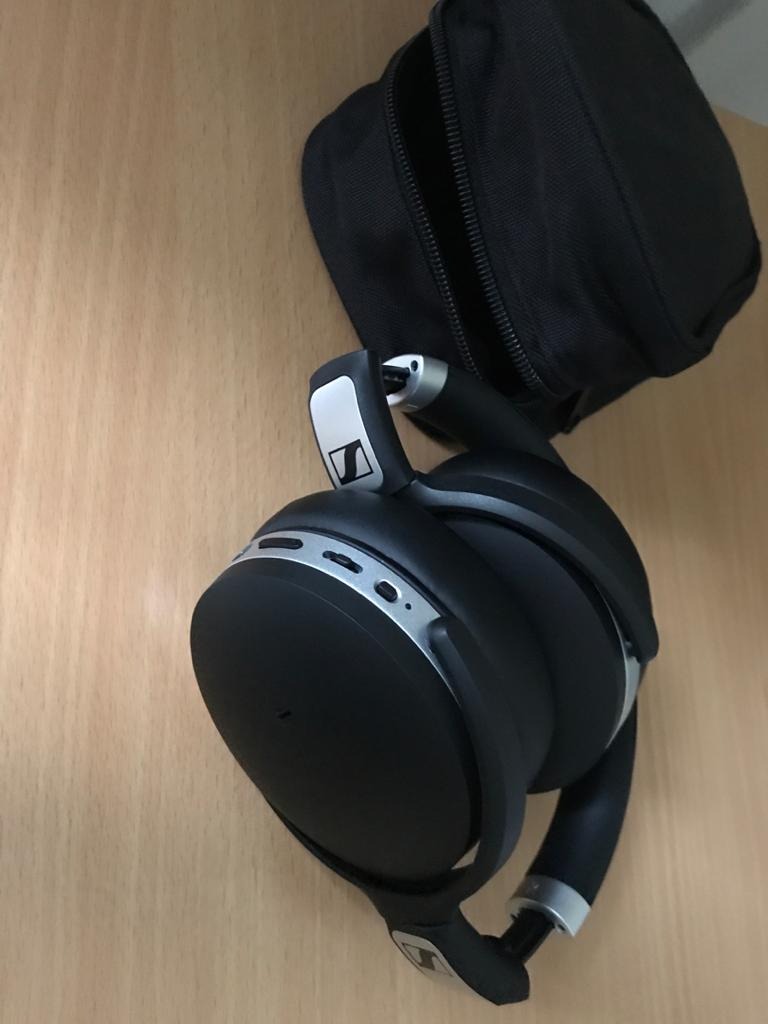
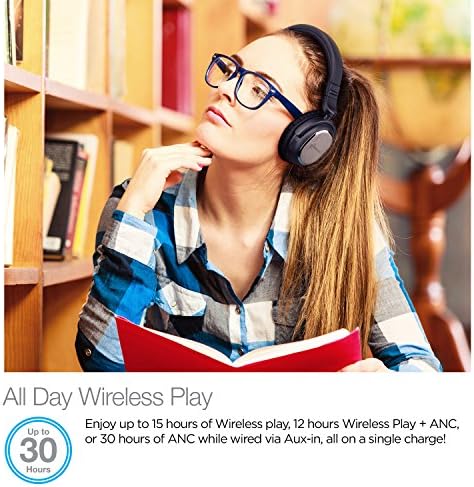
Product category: headphones
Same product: no